St Laurence's Church, Combe Longa

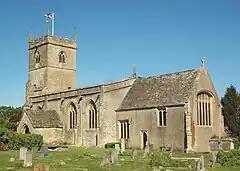
St Laurence's from the southeast

St Laurence's Church, Combe Longa is the Church of England parish church of Combe, Oxfordshire, England. The parish is part of the Benefice of Stonesfield with Combe Longa.